Yoga Body

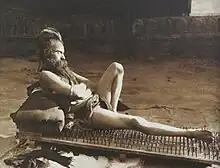
Westerners viewed yoga with suspicion, grouping it with fakirs (pictured in 1907) and charlatanry.

"Yoga Body" begins by describing traditional yoga in India, including hatha yoga. It then covers the negative image of fakirs and yogins in the European mind in the period up to the 19th century, leading to the āsana-free yoga that Vivekananda adapted and presented to the West. Next it explores in detail the impact of the international physical culture movement on India in the early 20th century, at a time of rising Indian nationalism, in reaction to British colonialism. It explores, too, the relationship of yoga and Harmonial Gymnastics and esoteric dance. The book then looks at the importance of visual reproduction of images of yoga, through halftone engraving and photography, on the revival of "āsana" practice. Finally, it examines in detail how Krishnamacharya developed a new approach to "āsana" practice, with flowing movements (vinyasas), in his Mysore yogashala. Singleton notes that "yoga" has become almost synonymous with the practice of āsanas, something not true of any pre-modern yoga.